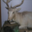
Label: deer